Shandong University

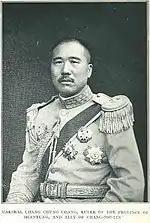

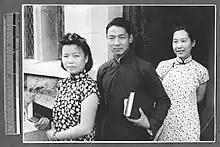
Students at Shantung Christian University (Cheeloo University), 1941

Qingdao reverted from Japanese to Chinese control in 1922 and Qingdao University was founded as a new private university in August 1924; its first president was Gao Enhong, the governor of Qingdao (former Jiaozhou territory). The former German-Chinese university was not mentioned during the opening ceremony and it was decided not to hire foreign teachers for the time being.